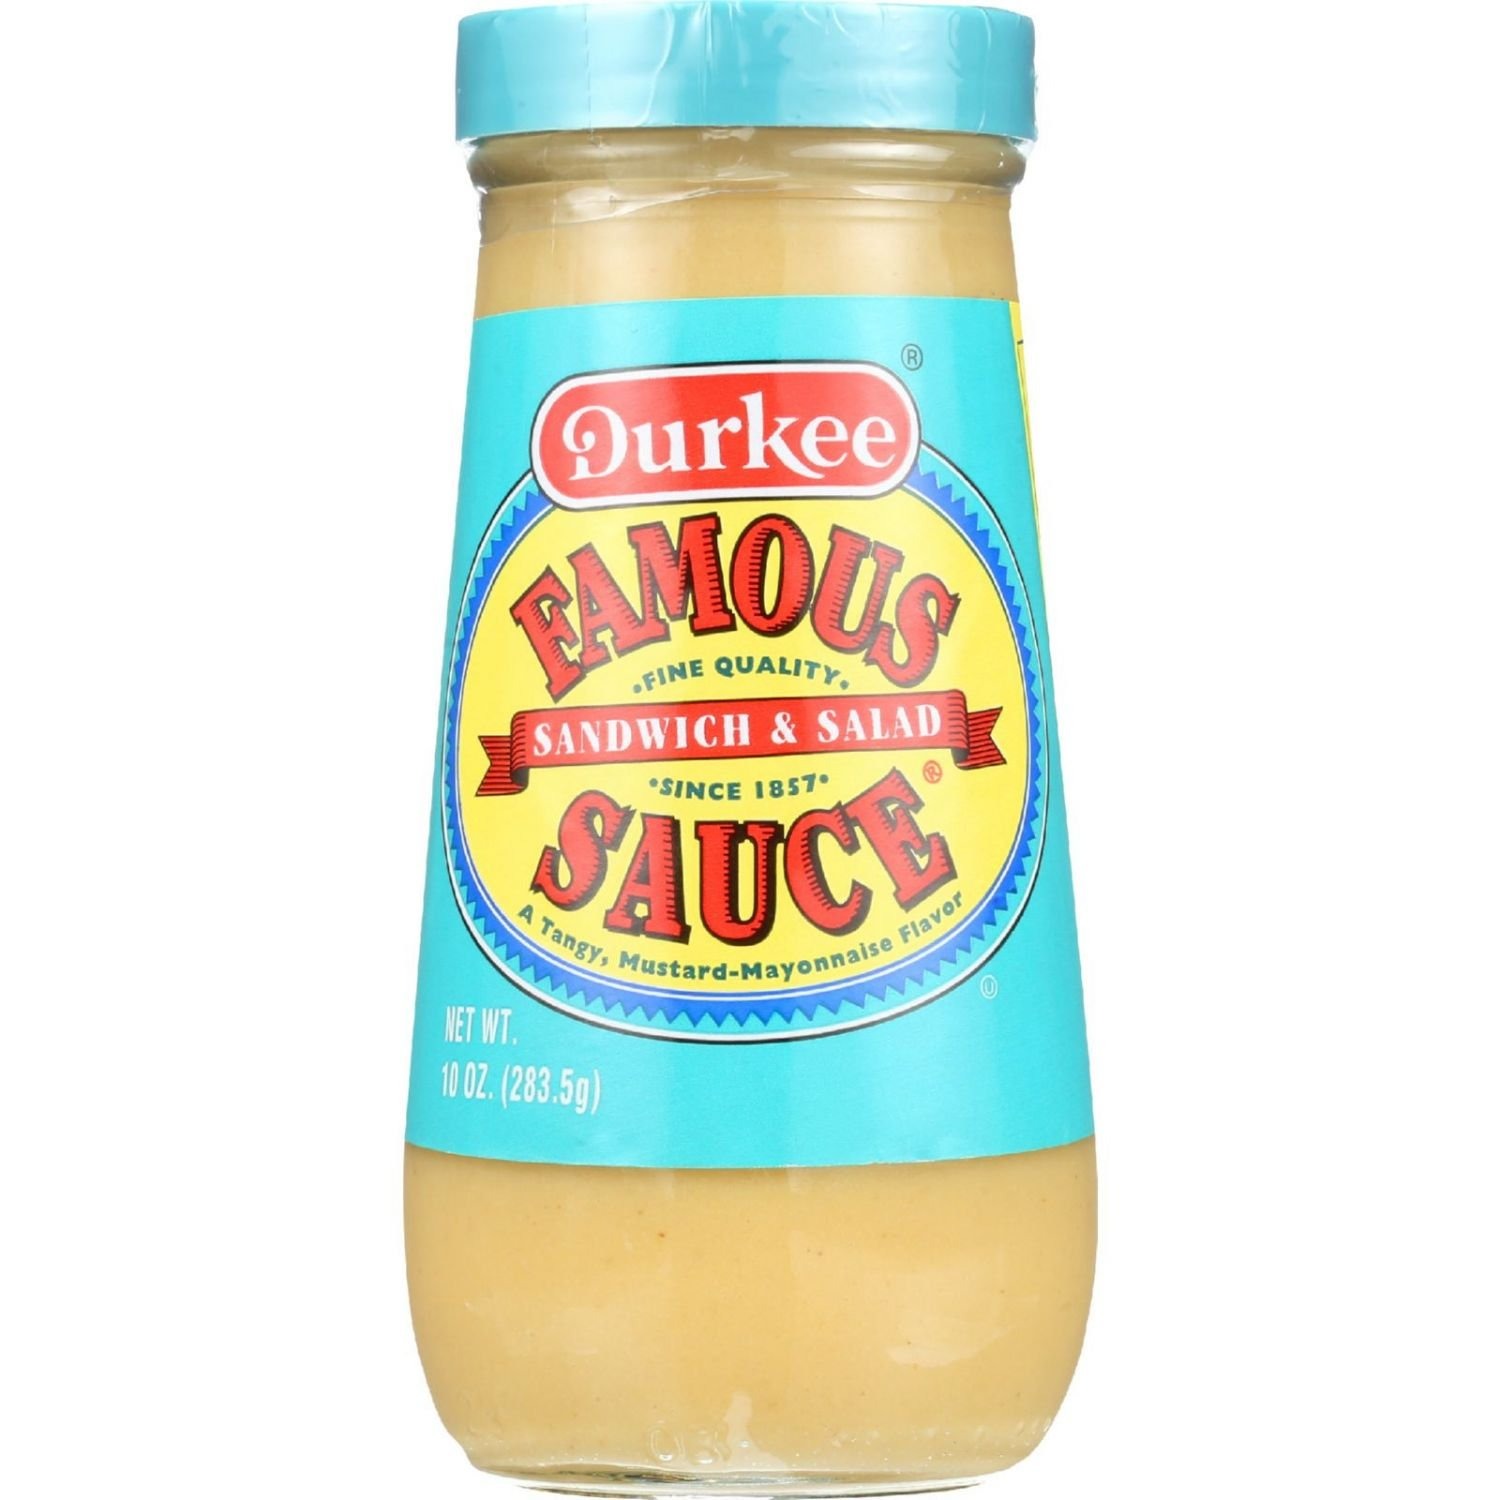
Item Name: Durkee Sandwich and Salad Sauce - Famous - 10 oz - case of 12
Value: 120.0
Unit: Fl Oz

Price: 68.59